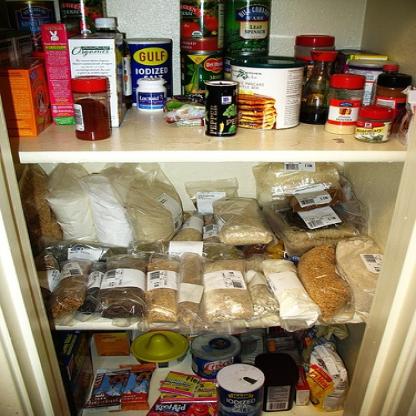
Scene: Indoor